William Walker (baritone)

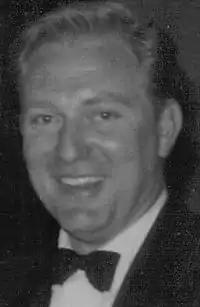
William Walker, 1966

William Sterling Walker (October 29, 1931 – April 10, 2010) was a baritone with the Metropolitan Opera (1962–1980) whose singing career included performances at the White House, at Carnegie Hall and other concert venues across North America and Europe, and some 60 appearances on "The Tonight Show Starring Johnny Carson". From 1991-2002, he produced opera as General Director of Fort Worth Opera in Fort Worth, Texas.